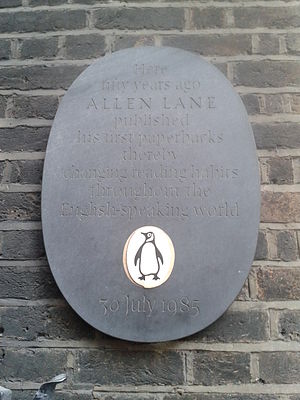
Penguin Books
Mindeplade til ære for Allen Lane
"Penguin Books er en britisk forlægger grundlagt i 1935 af Allen Lane. Hans idé var at sælge uindbundne kvalitetsbøger til en overkommelig pris, den samme pris som en pakke cigaretter. Han var samtidigt interesseret i, at bøgerne ikke kun blev solgt i boghandlere, men også i kiosker og købmandsforretninger. Mest bemærkelsesværdigt er formatet ""paperback"", som Penguin påbegyndte udgivelsen af.